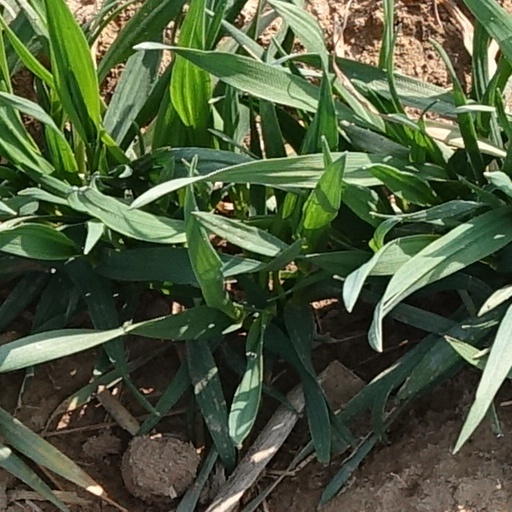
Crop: wheat